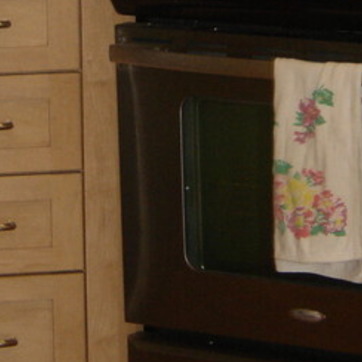
Material: metal